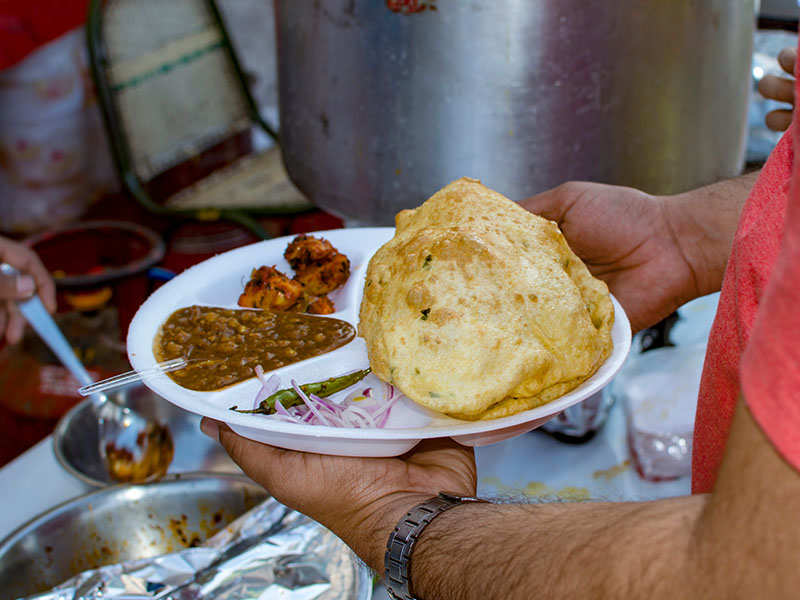
Dish: chole_bhature